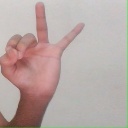
अक्षर: ण